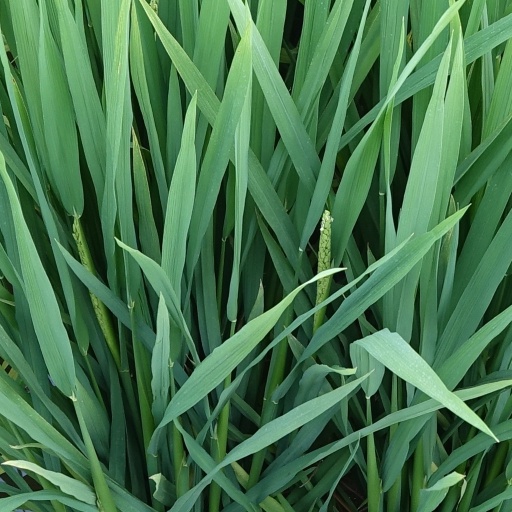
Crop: rice